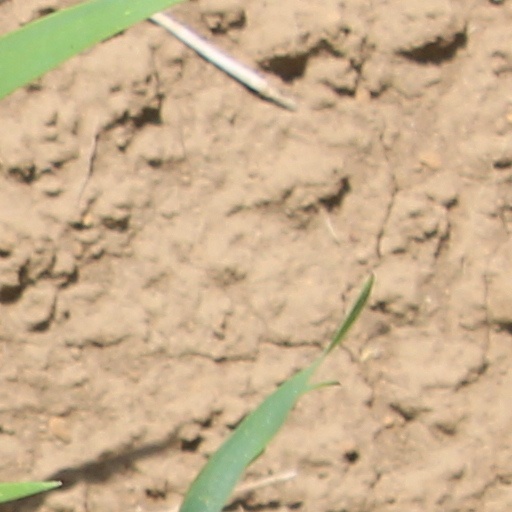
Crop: wheat